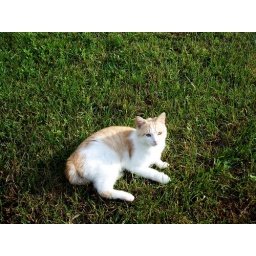
cat in the grass